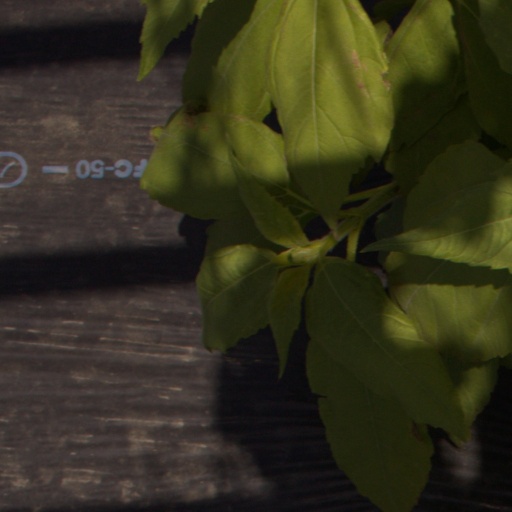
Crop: Jerusalem artichoke